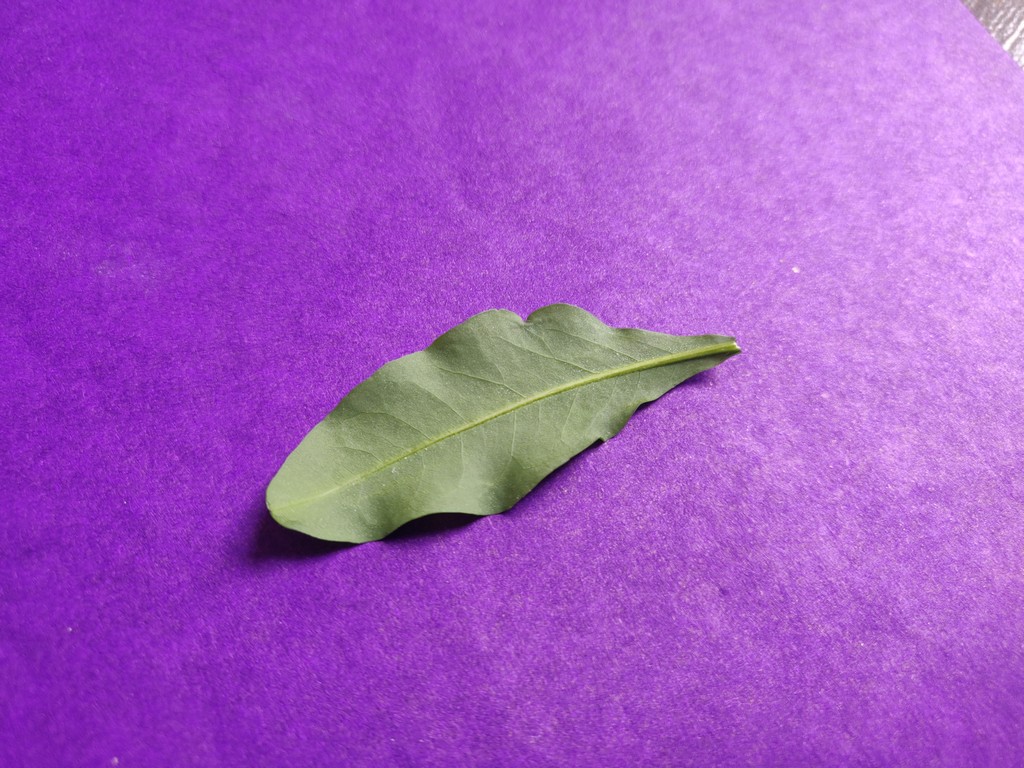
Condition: Healthy
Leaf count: single
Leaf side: back